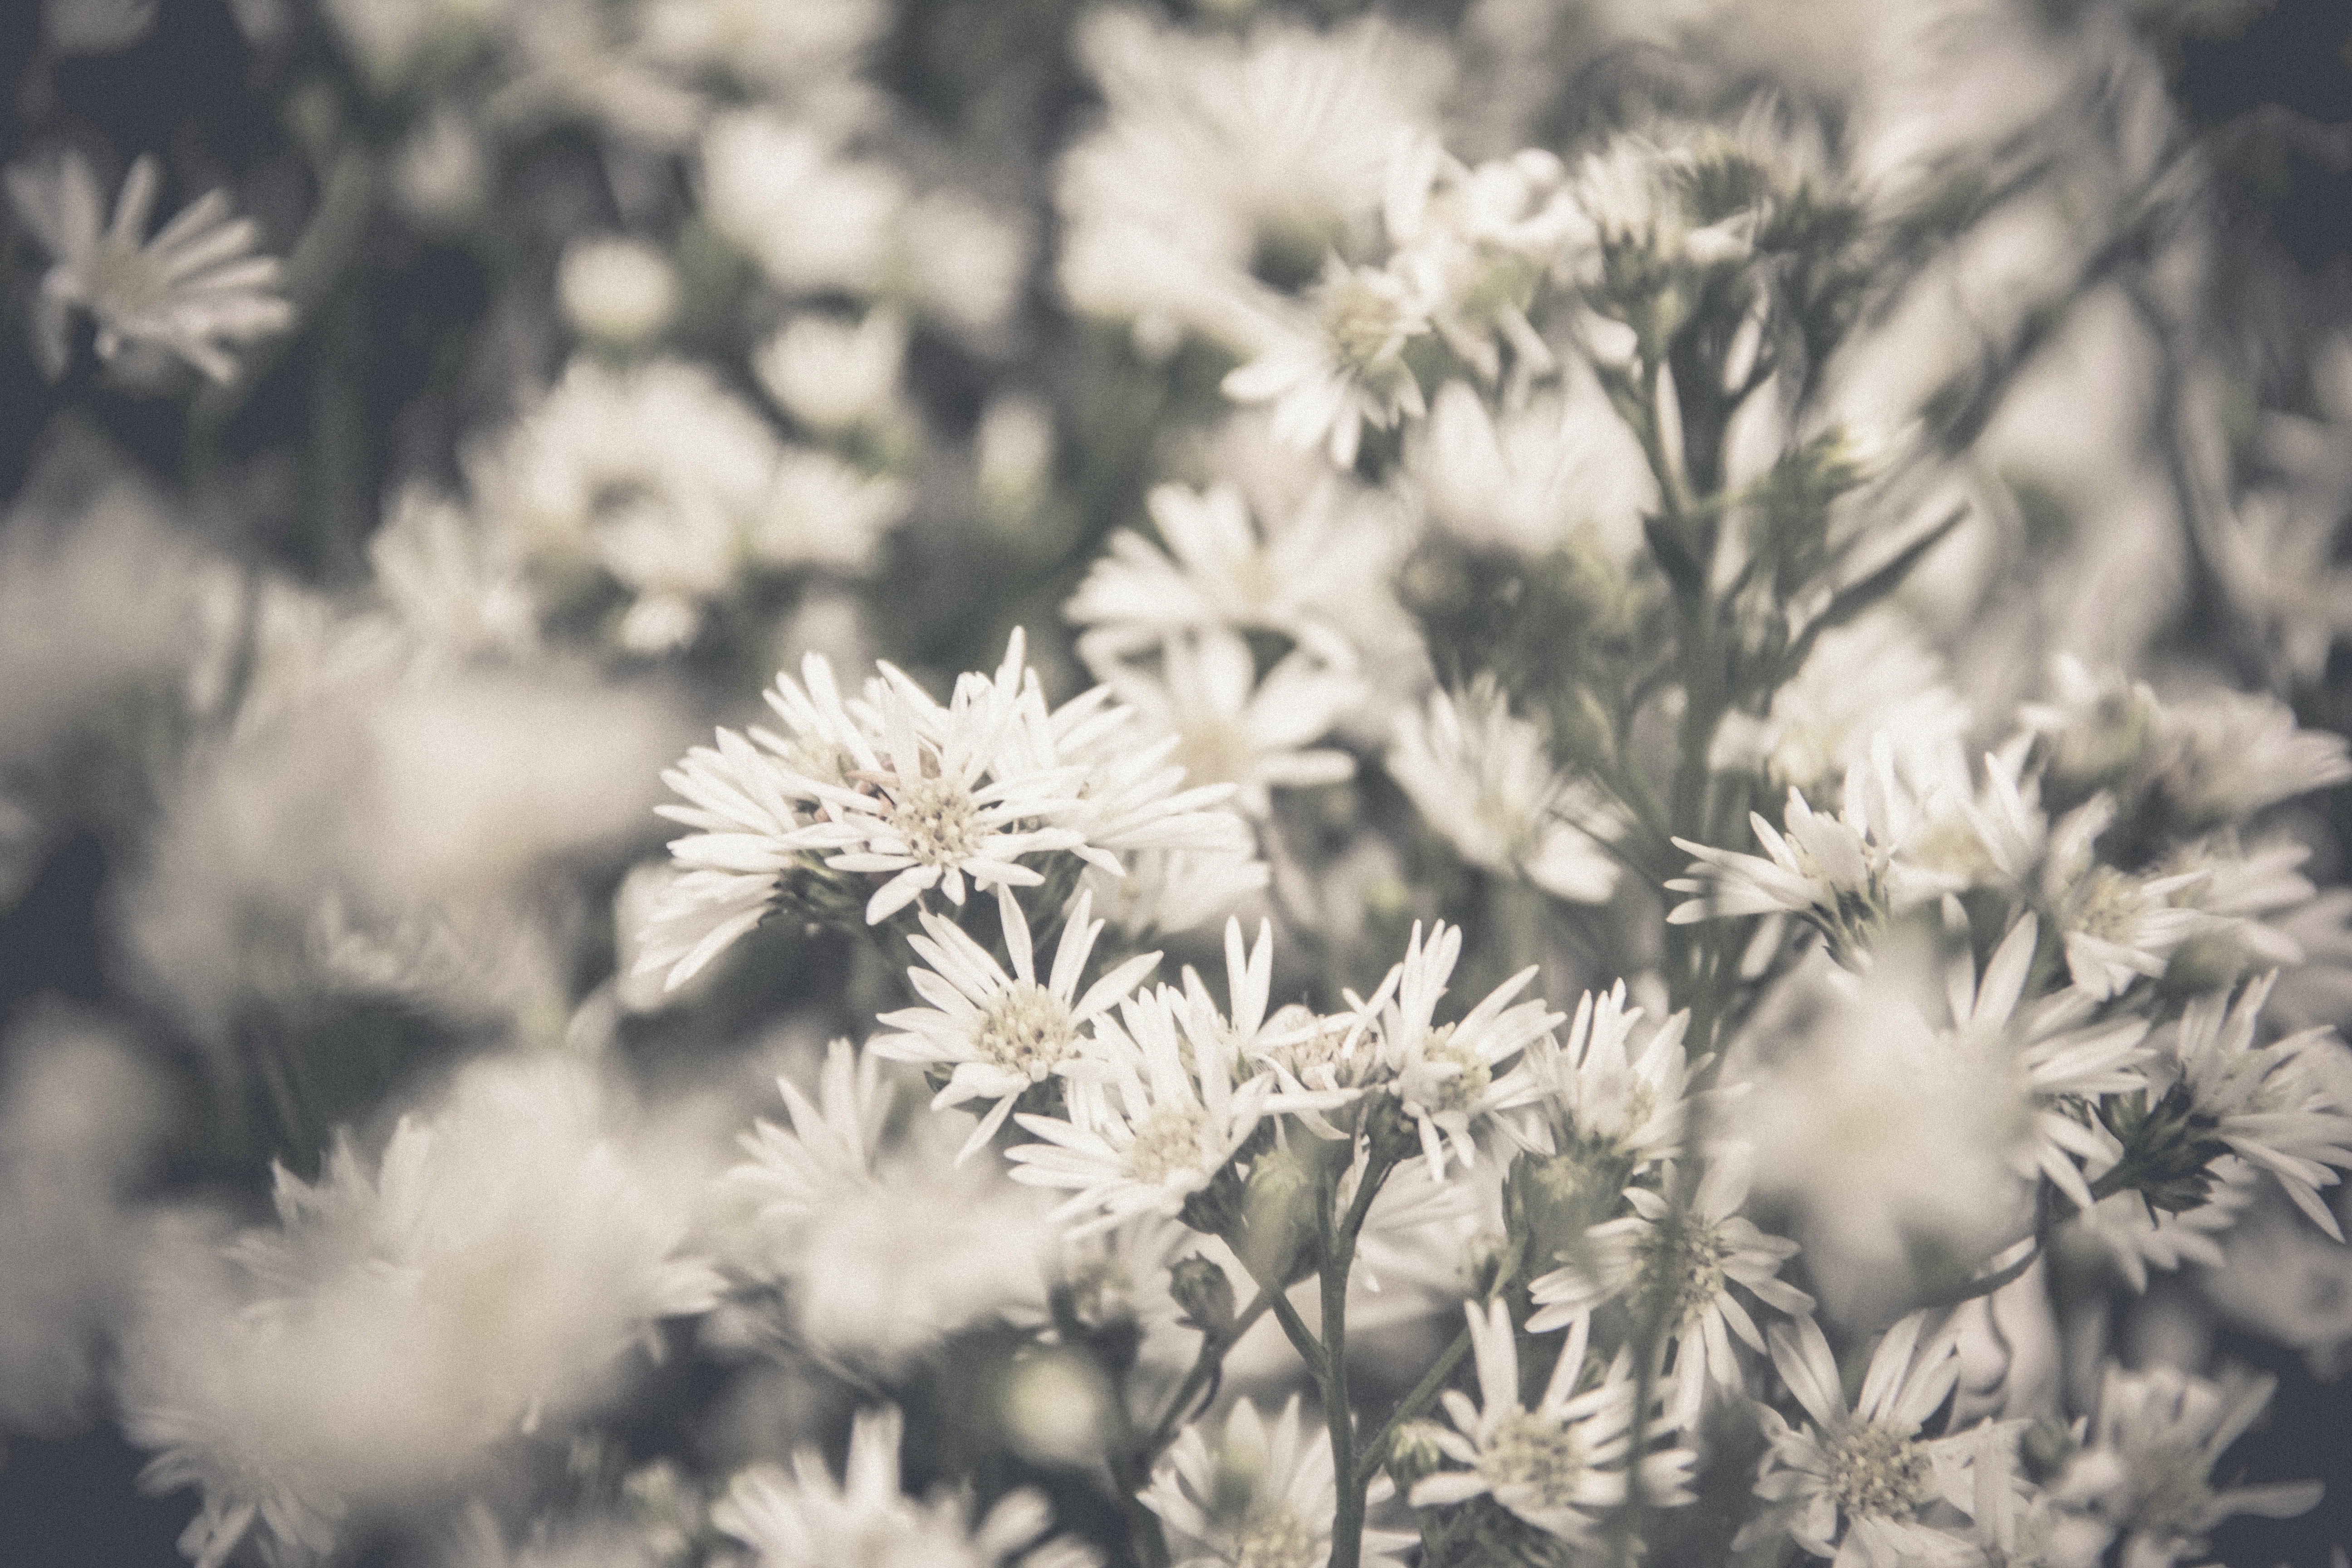
nature, grass, branch, blossom, black and white, plant, white, photography, leaf, flower, petal, frost, botany, monochrome, flora, wildflower, close up, macro photography, flowering plant, daisy family, monochrome photography, grass family, land plant